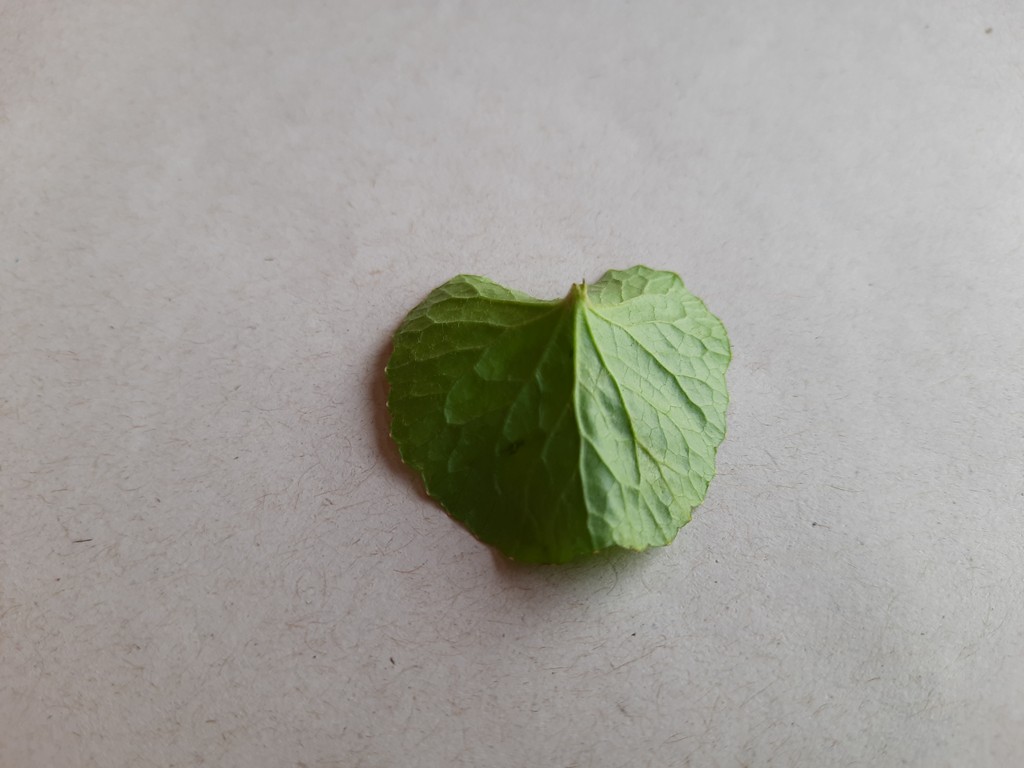
Label: Healthy